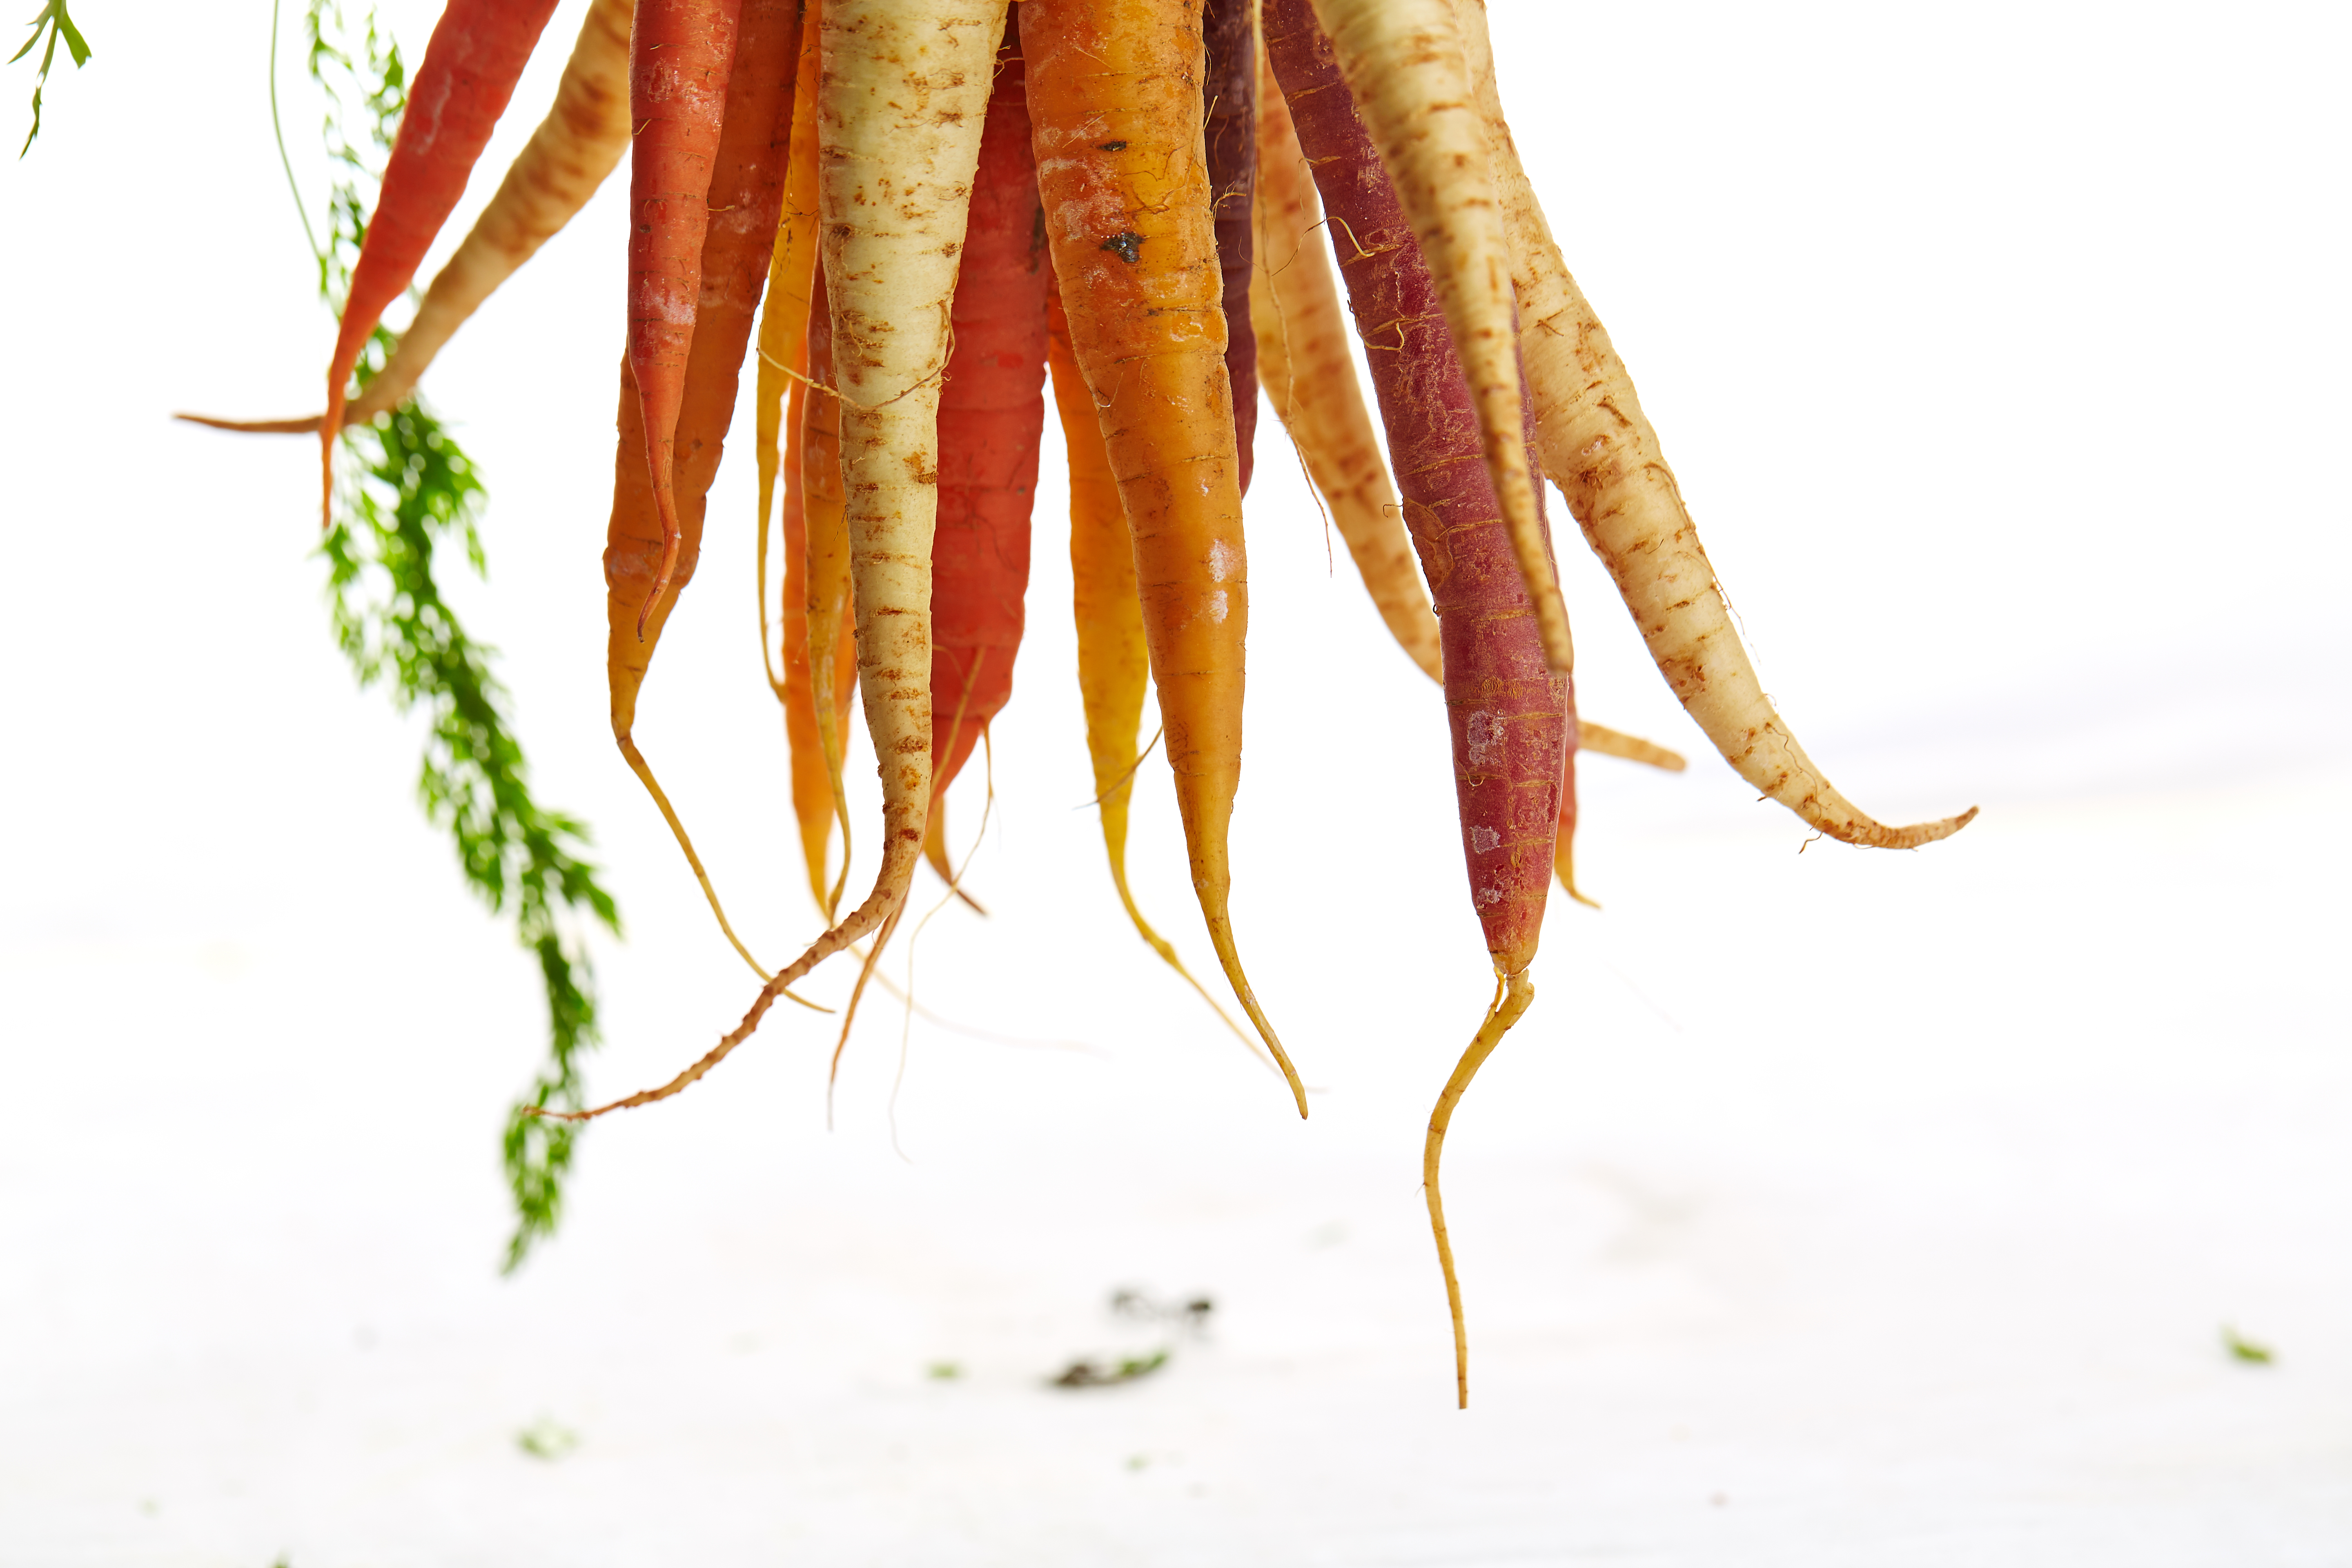
plant, bunch, leaf, orange, food, harvest, produce, vegetable, healthy, carrot, close up, vegetables, plant stem, root crops